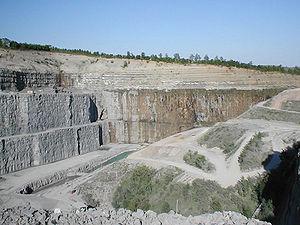
Une carrière est le lieu d'où sont extraits des matériaux de construction tels que la pierre, le sable ou différents minéraux non métalliques ou carbonifères. Le chantier se fait à ciel ouvert, soit « à flanc de coteau », soit « en fosse ». Les carrières peuvent être souterraines ou sous-marines. Elles exploitent des roches meubles ou massives